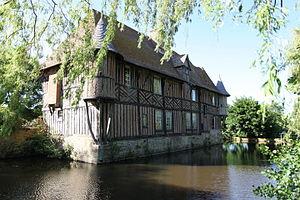
Manoir de Coupesarte, Calvados, France, vue depuis le Sud-Est, en direction du Nord-Ouest.
Le manoir de Coupesarte est un édifice situé à Coupesarte, en France.
Coupesarte est une ancienne commune française du département du Calvados, dans la région Normandie, en France, peuplée de 43 habitants
Mézidon Vallée d'Auge est une commune française située dans le département du Calvados en région Normandie, peuplée de 9 712 habitants.